Skype Technologies

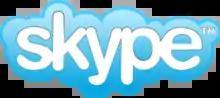
The Skype logo from 2006 to 2012

In September 2005, SkypeOut was banned in China. In October of the same year, eBay purchased Skype for $2.6 billion. (In 2011, the "Ars Technica" estimated the purchase price at $3.1 billion, not $2.6 billion.) In December 2005, videotelephony was introduced.